Dugave

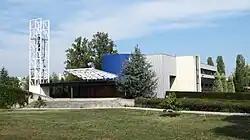
St. Matthew's church in Dugave

Dugave has its own kindergarten, Vrtić Tratinčica (eng. Kindergarten Daisy), which consists of a main building near the center of the neighborhood and more buildings around Dugave. The kindergarten was founded in 1980.